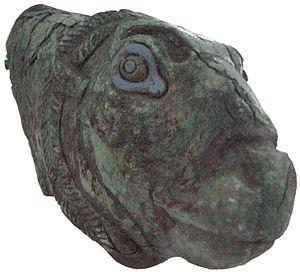
Teppe Hasanlu, Tappeh Hansalu, Tépeh Hansâlou, ou Hansalou est un site archéologique antique situé dans la province de l'Azerbaïdjan occidental, en Iran. Il se trouve au sud du lac d'Ourmia.